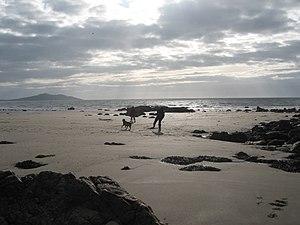
Le fetch est la distance en mer ou sur un plan d'eau au-dessus de laquelle souffle un vent donné sans rencontrer d'obstacle depuis l'endroit où il est créé ou depuis une côte s'il vient de la terre.